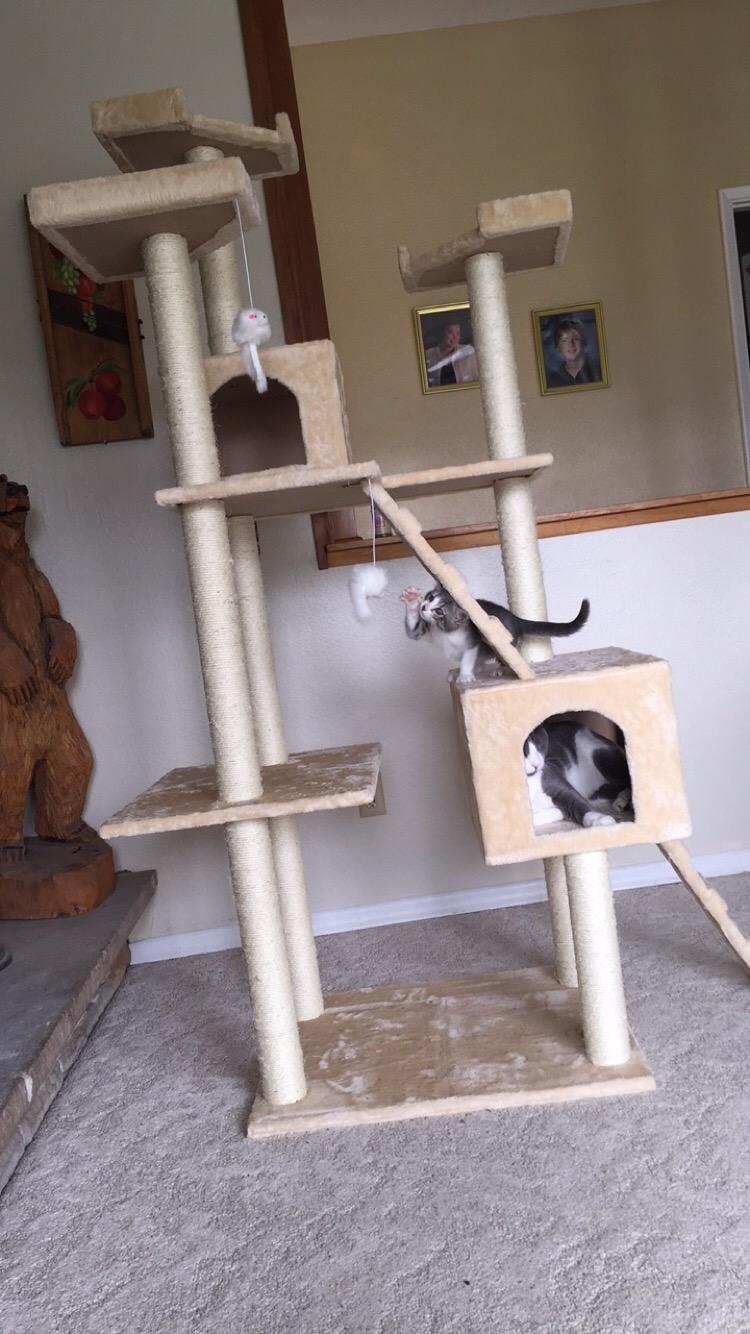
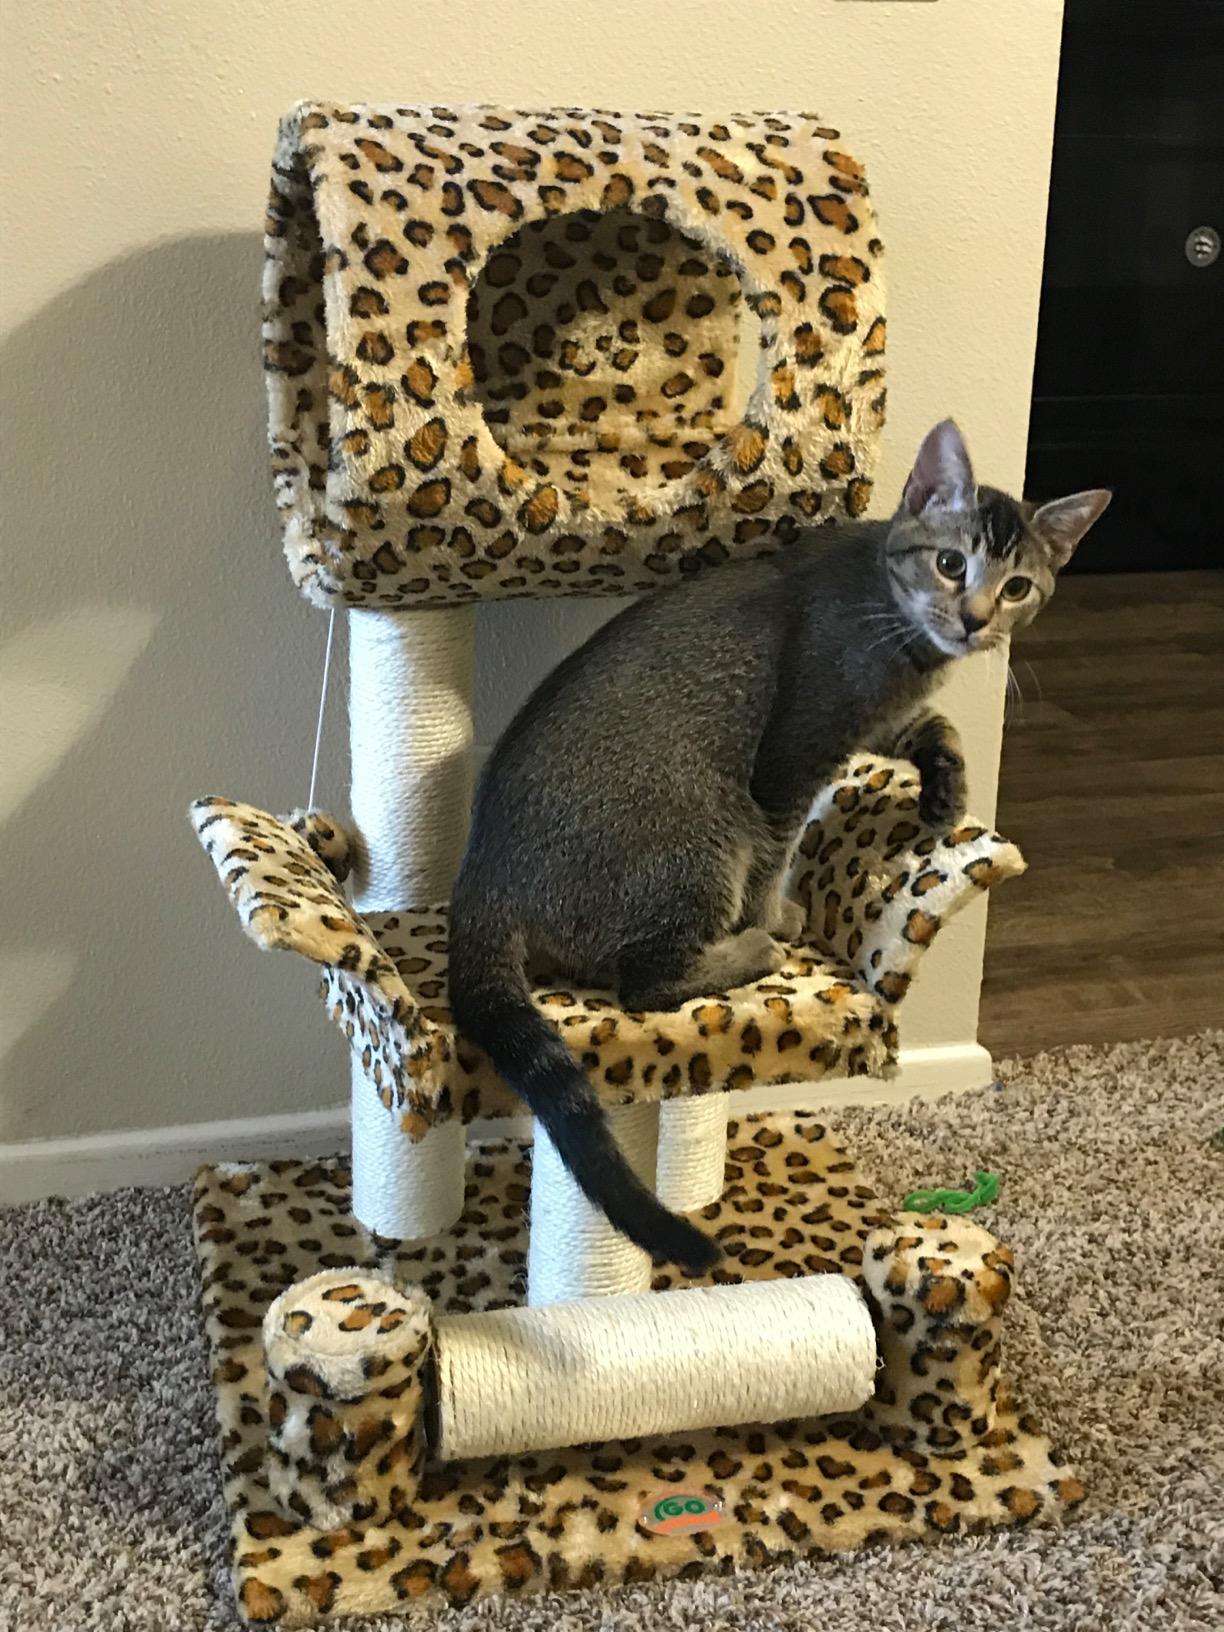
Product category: items_cat tree
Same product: no